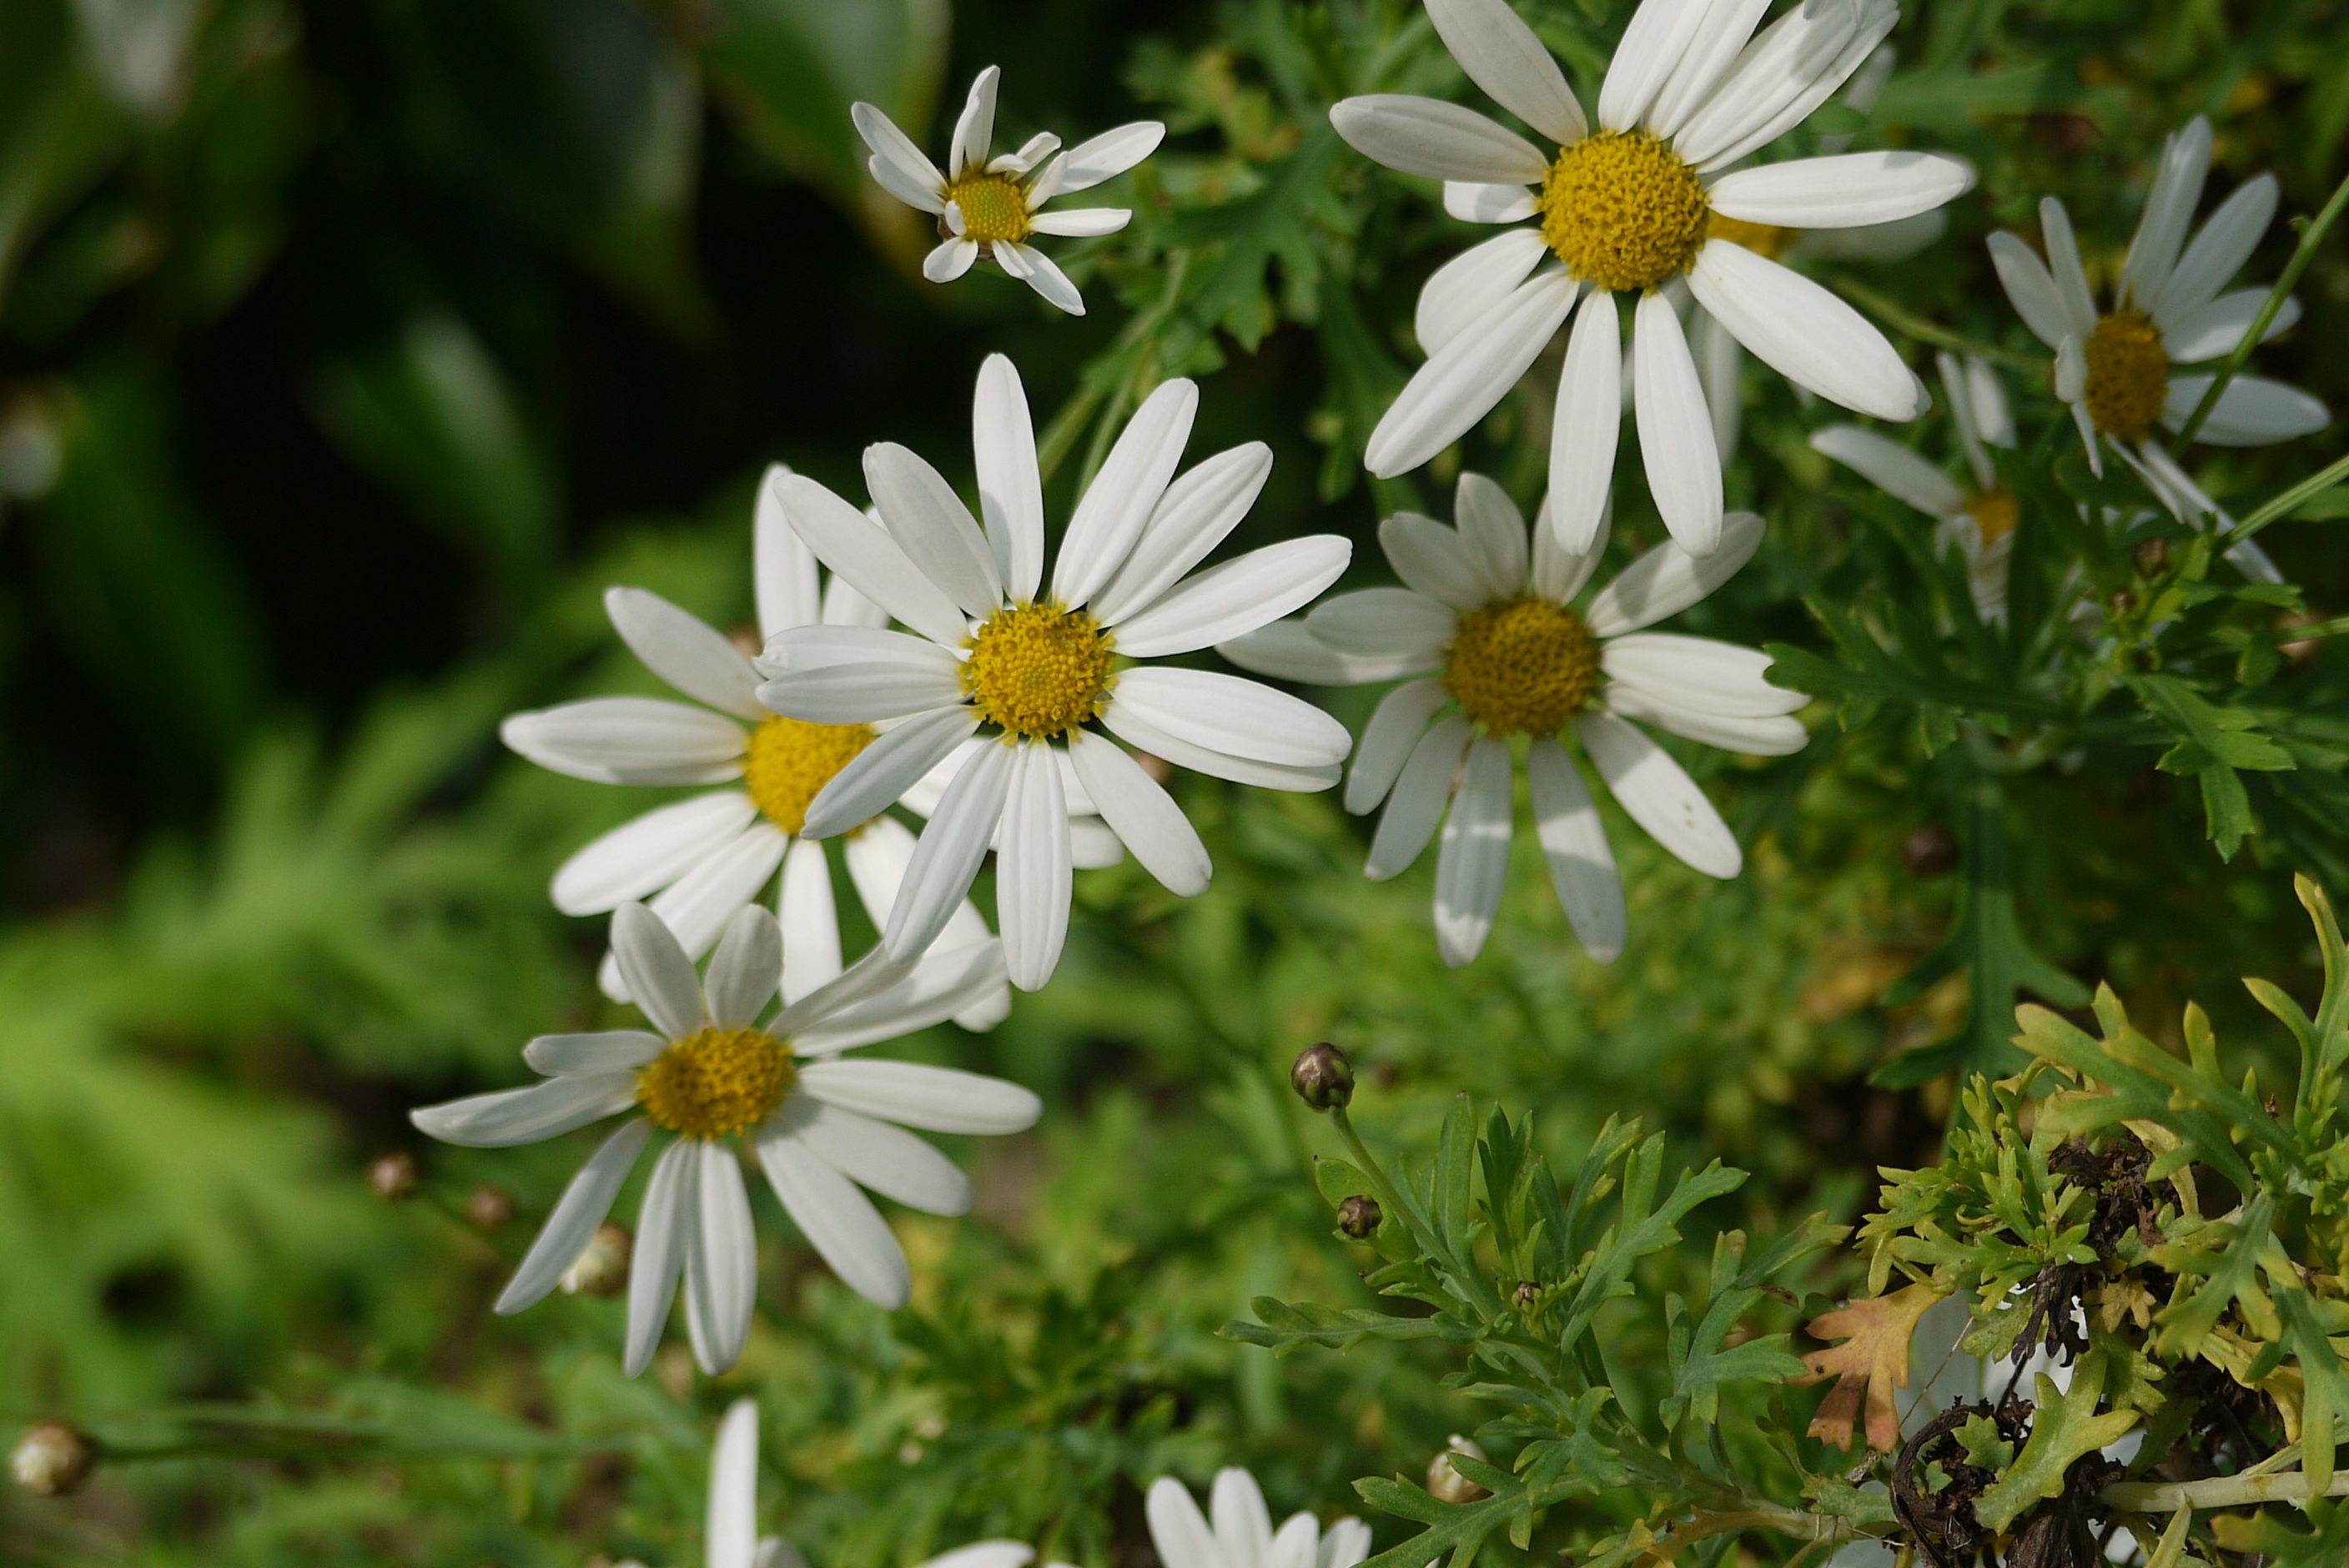
nature, grass, outdoor, blossom, plant, white, field, lawn, meadow, flower, petal, bloom, summer, daisy, spring, green, natural, botany, garden, flora, health, wildflower, flowers, bright, aster, flowering plant, daisy family, oxeye daisy, land plant, chamaemelum nobile, marguerite daisy